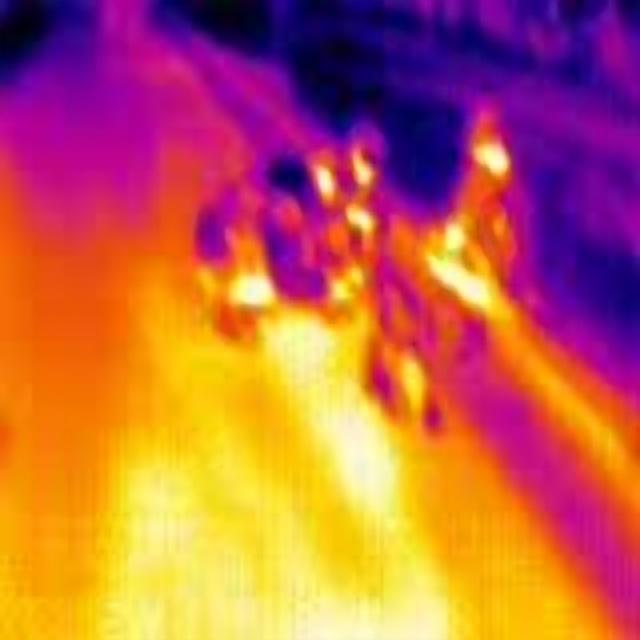
Detected objects:
label: person
label: person
label: person